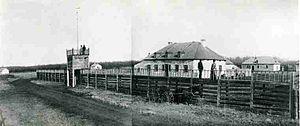
Le fort Pelly était un poste de traite des fourrures de la Compagnie de la Baie d'Hudson situé en Saskatchewan au Canada. En fait, le fort Pelly correspond à deux forts situés a deux endroits différents. Le premier a été construit en 1824 et le second en 1856 à environ 400 m du site du premier fort. Le site du premier fort a été désigné comme site historique au niveau provincial en 1986 et est opéré par le Service des parcs de la Saskatchewan. De son côté, le site du second fort a été acheté par la Société historique du Fort Pelly et a été désigné comme lieu historique national du Canada en 1953.